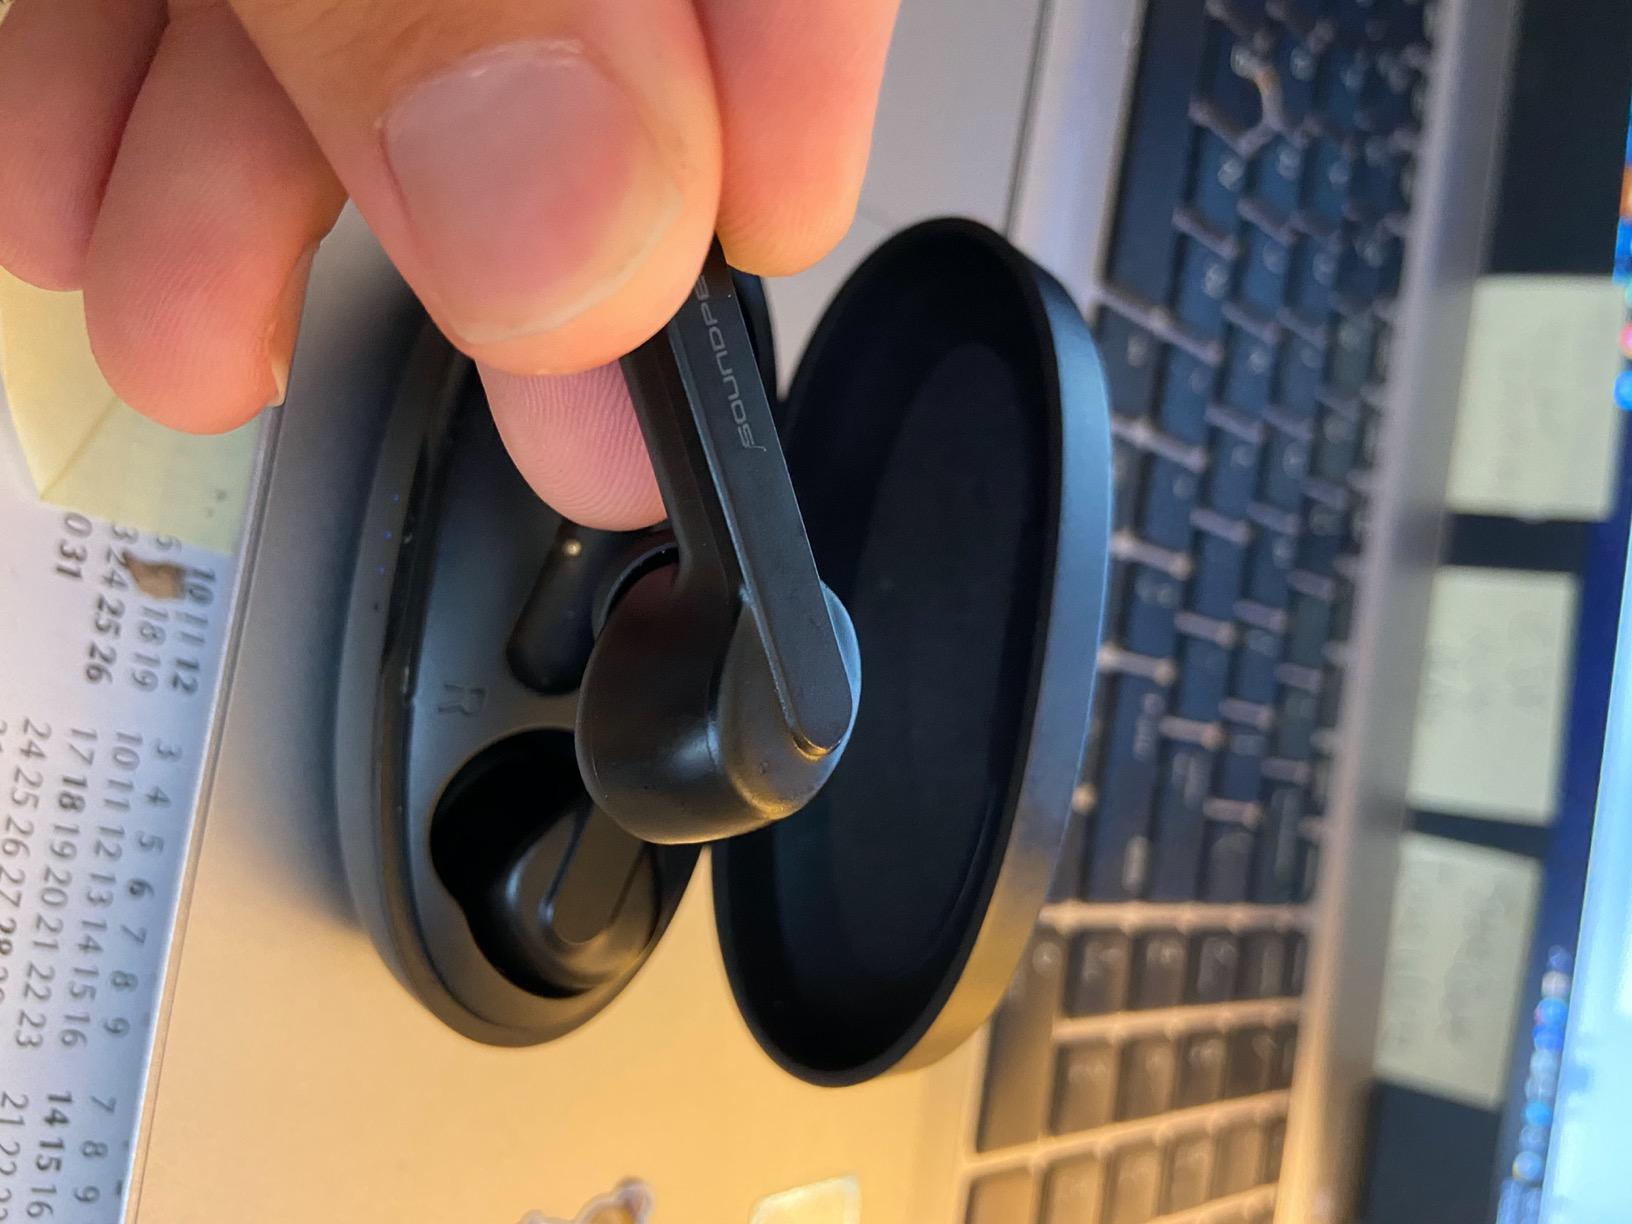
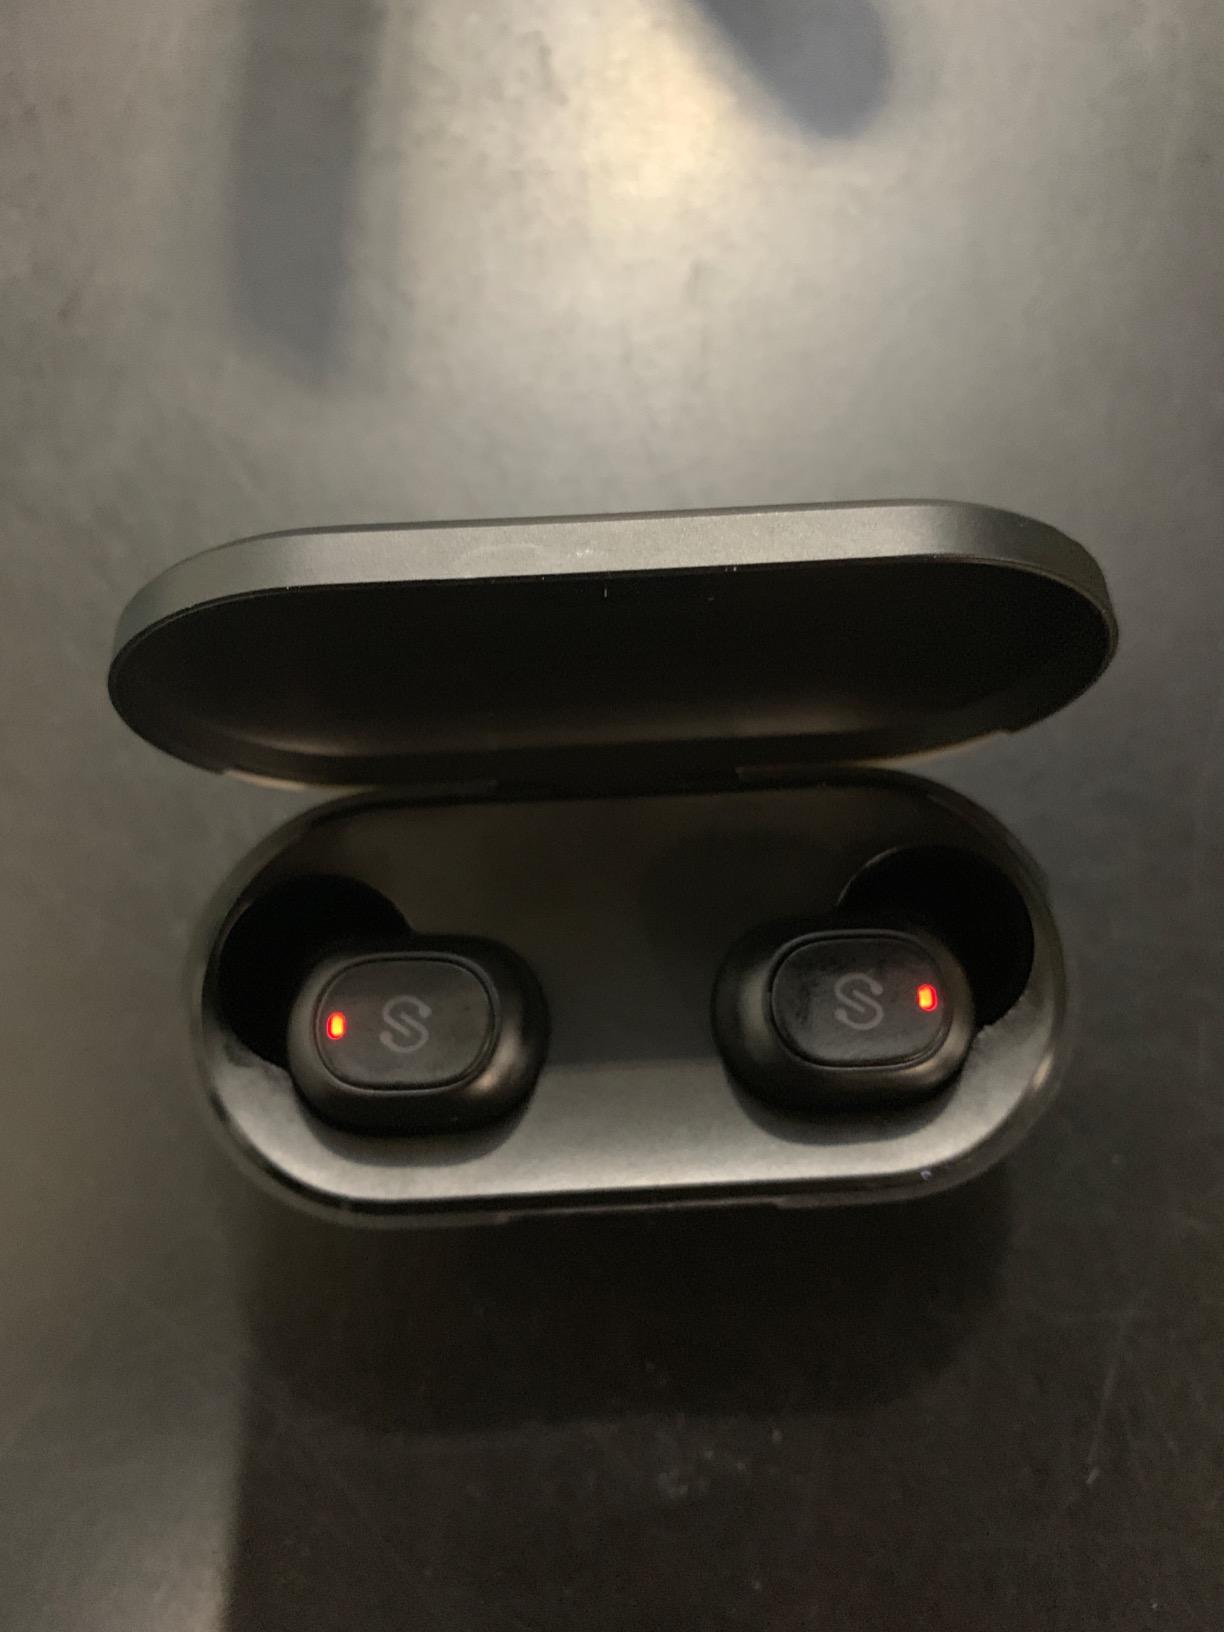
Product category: earbuds
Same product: no